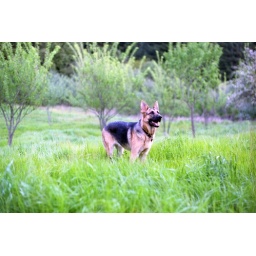
Annie in the field at Cookie's house near Corralitos.